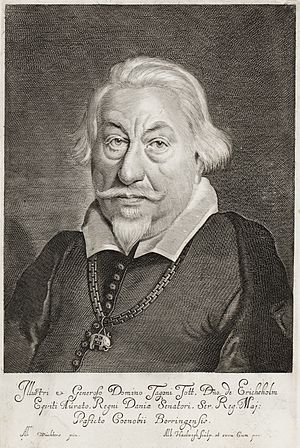
Tage Ottesen Thott til Eriksholm
På basis af et maleri af Abraham Wuchters udførte gravøren Albert Haelwegh i 1650'erne dette stik af Tage Ottesen Thott. Det findes på Skoklosters slot
Tage Ottesen Thott var en dansk godsejer, rigsråd, diplomat og krigskommissær.